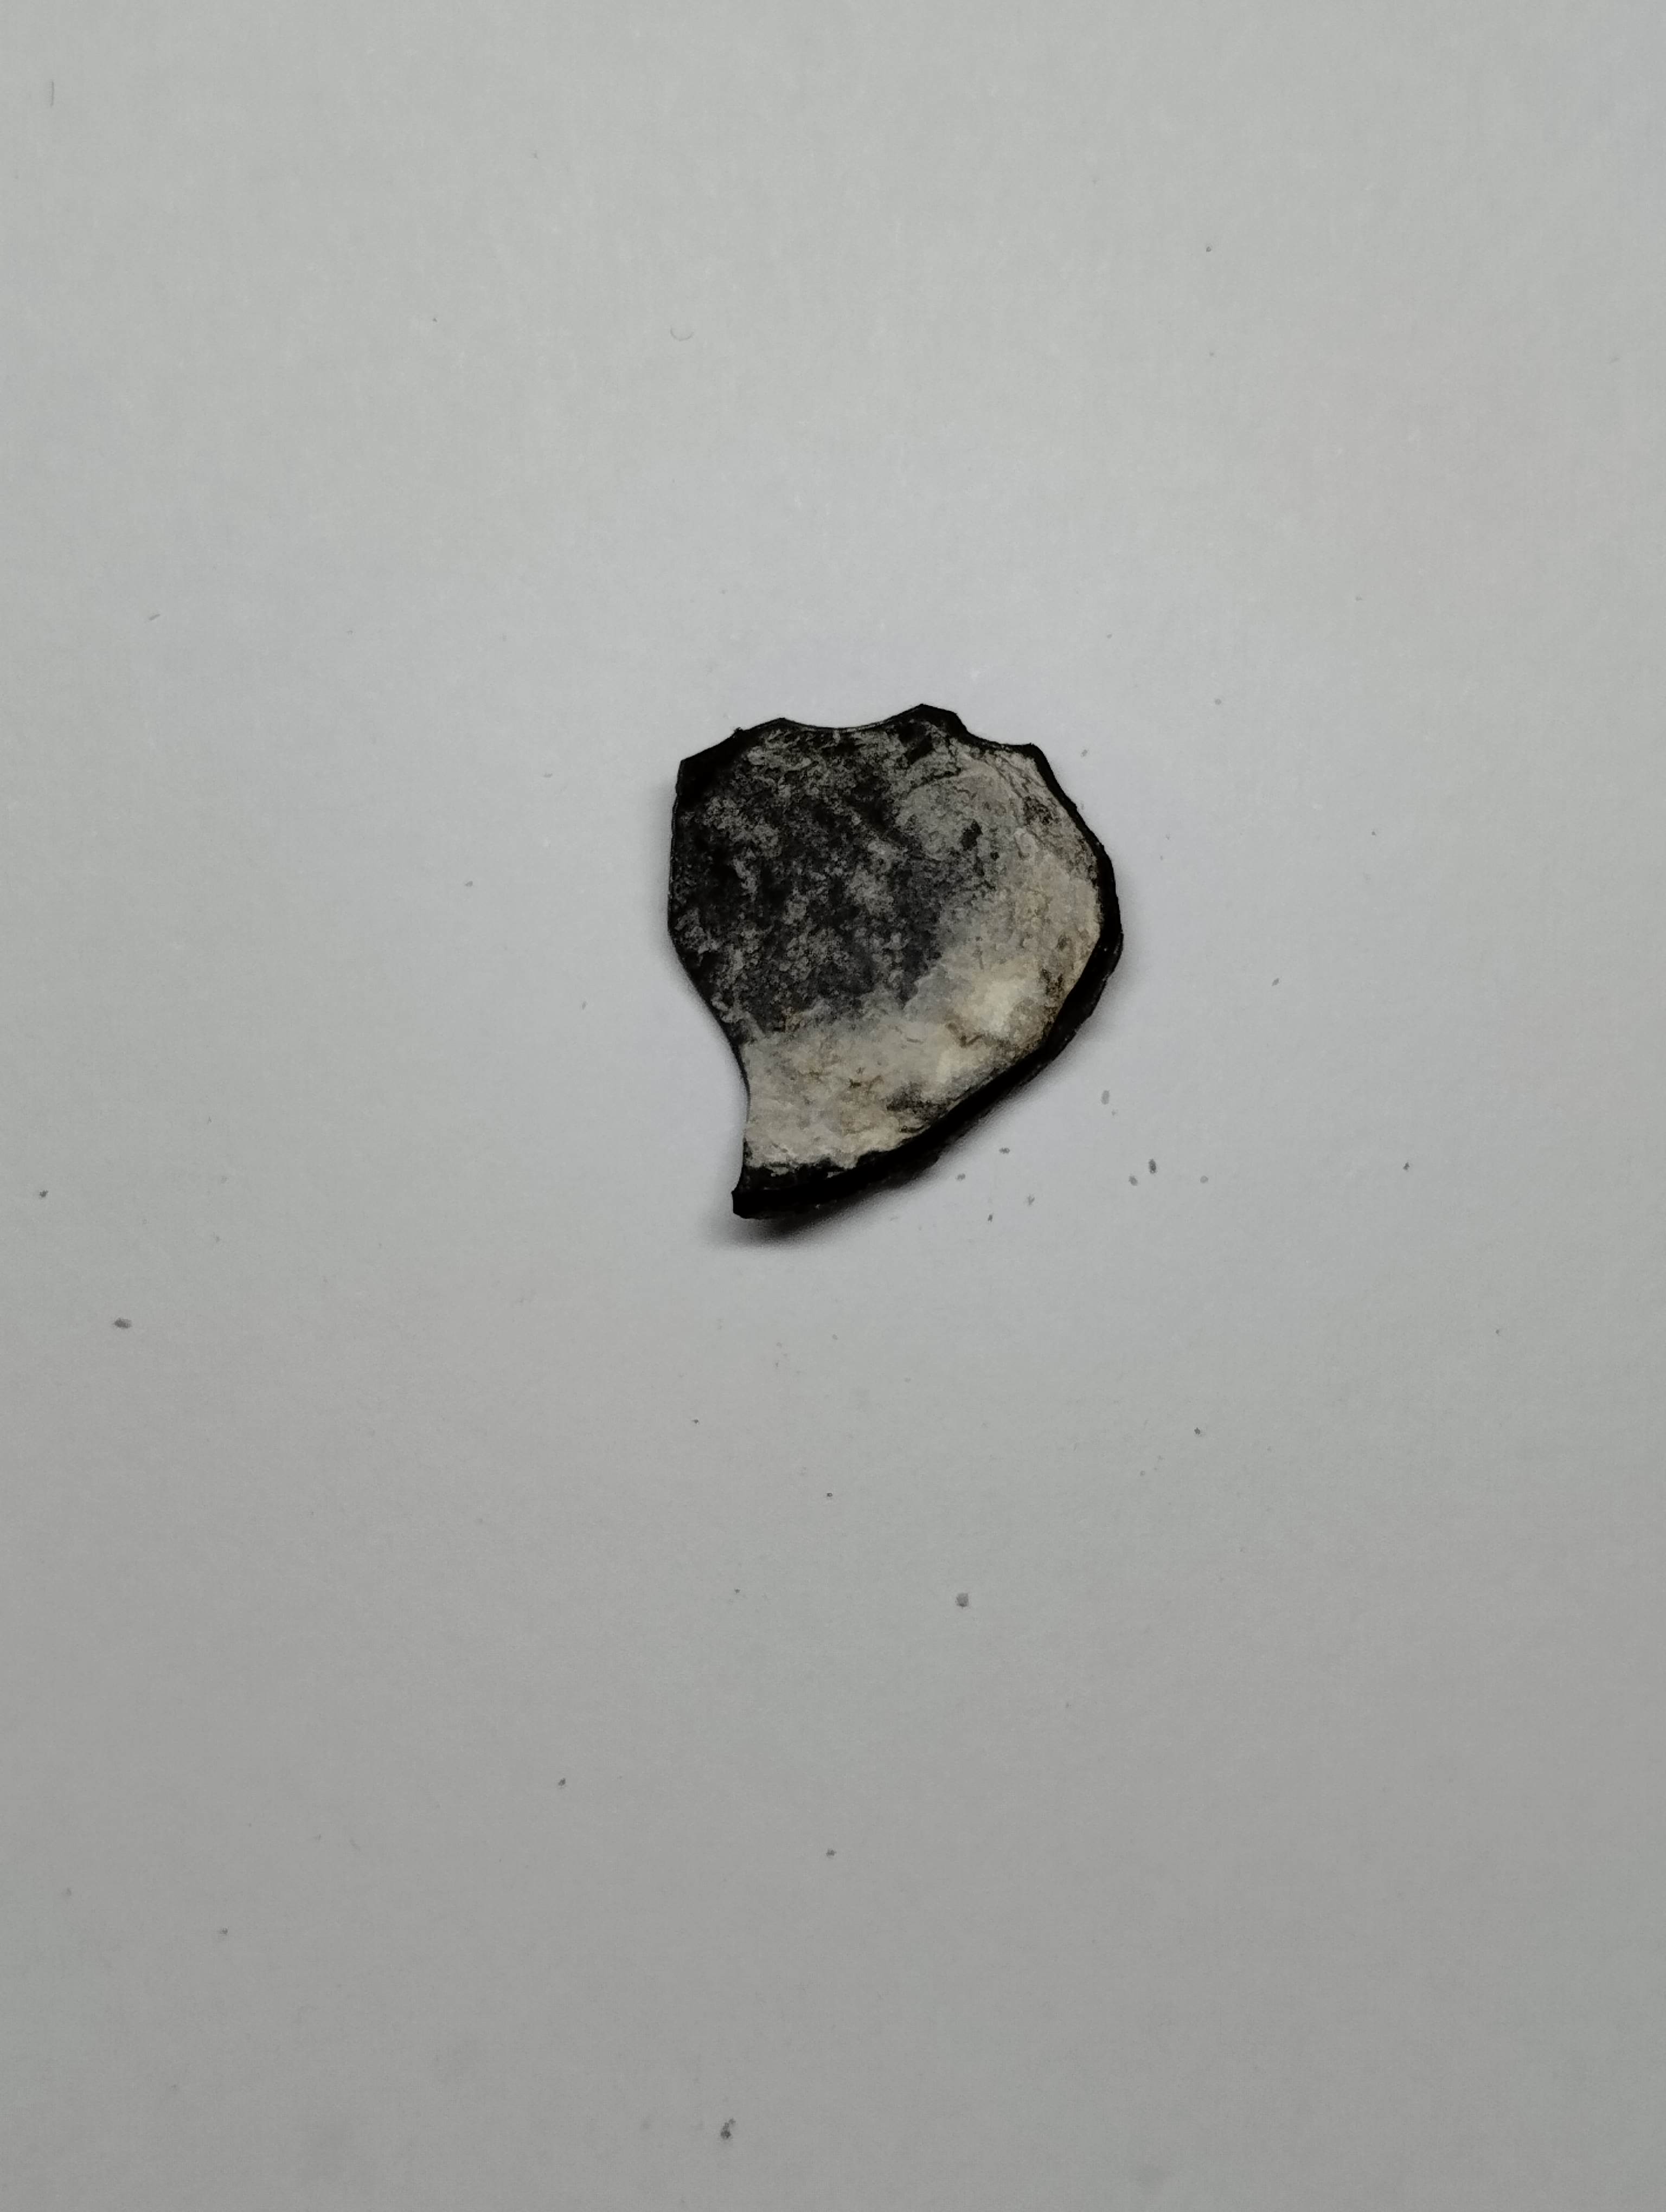
Label: rusak (damaged seed)